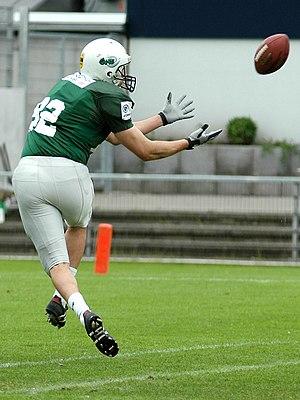
Un wide receiver est un joueur de football américain ou canadien. Il évolue dans la formation offensive de l'équipe. Son rôle est de recevoir les passes du quarterback et ainsi de gagner souvent beaucoup de terrain.